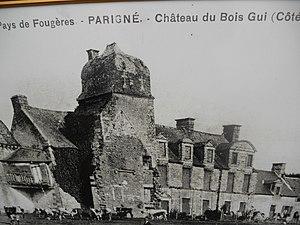
Chateau du Bois Guy, Parigné (35), carte postale probablement début du XXème, signé Fleury, Luitré. On distingue une loggia attenante à la tour carrée ainsi qu'un corps de bâtiment abattu.
Le château du Bois-Guy est un château datant du XVIIᵉ siècle, situé sur la commune de Parigné, en Ille-et-Vilaine.